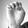
ASL letter: E